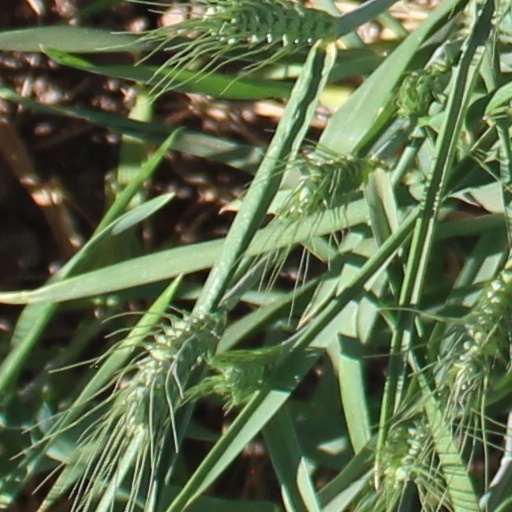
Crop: wheat